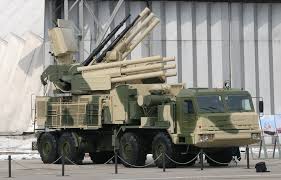
Label: Air Defense